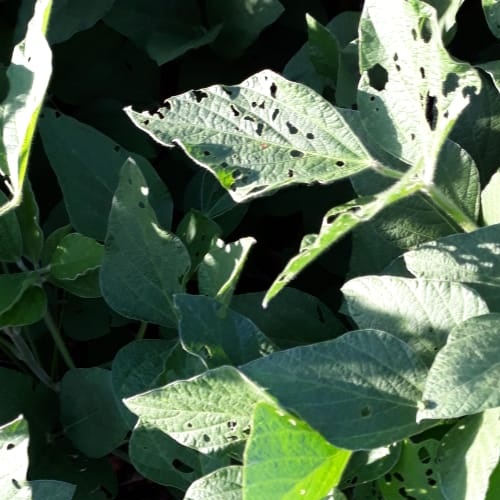
Label: Caterpillar